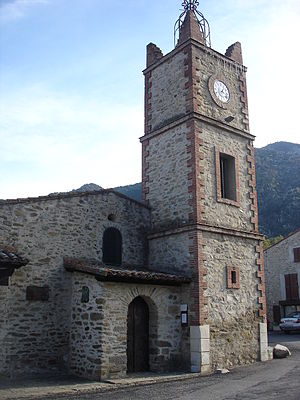
Clara-Villerach
Clara-Villerach er en by og kommune i departementet Pyrénées-Orientales i Sydfrankrig.